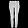
Label: Trouser